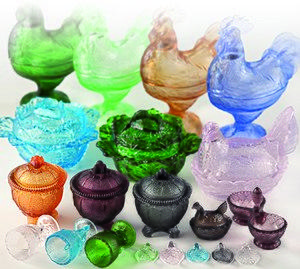
Sucriers en cristal pressé de Portieux. Les moules datent de la fin du XIXème siècle.
La modeste verrerie fondée en 1690 par François Magnien de Magnienville est devenue deux siècles plus tard la plus importante entreprise des Vosges avec un millier de salariés. La cristallerie de Portieux est l'héritière d'une des plus anciennes manufactures françaises de cristal spécialisée dans la gobeleterie, les articles de décoration et fantaisie.